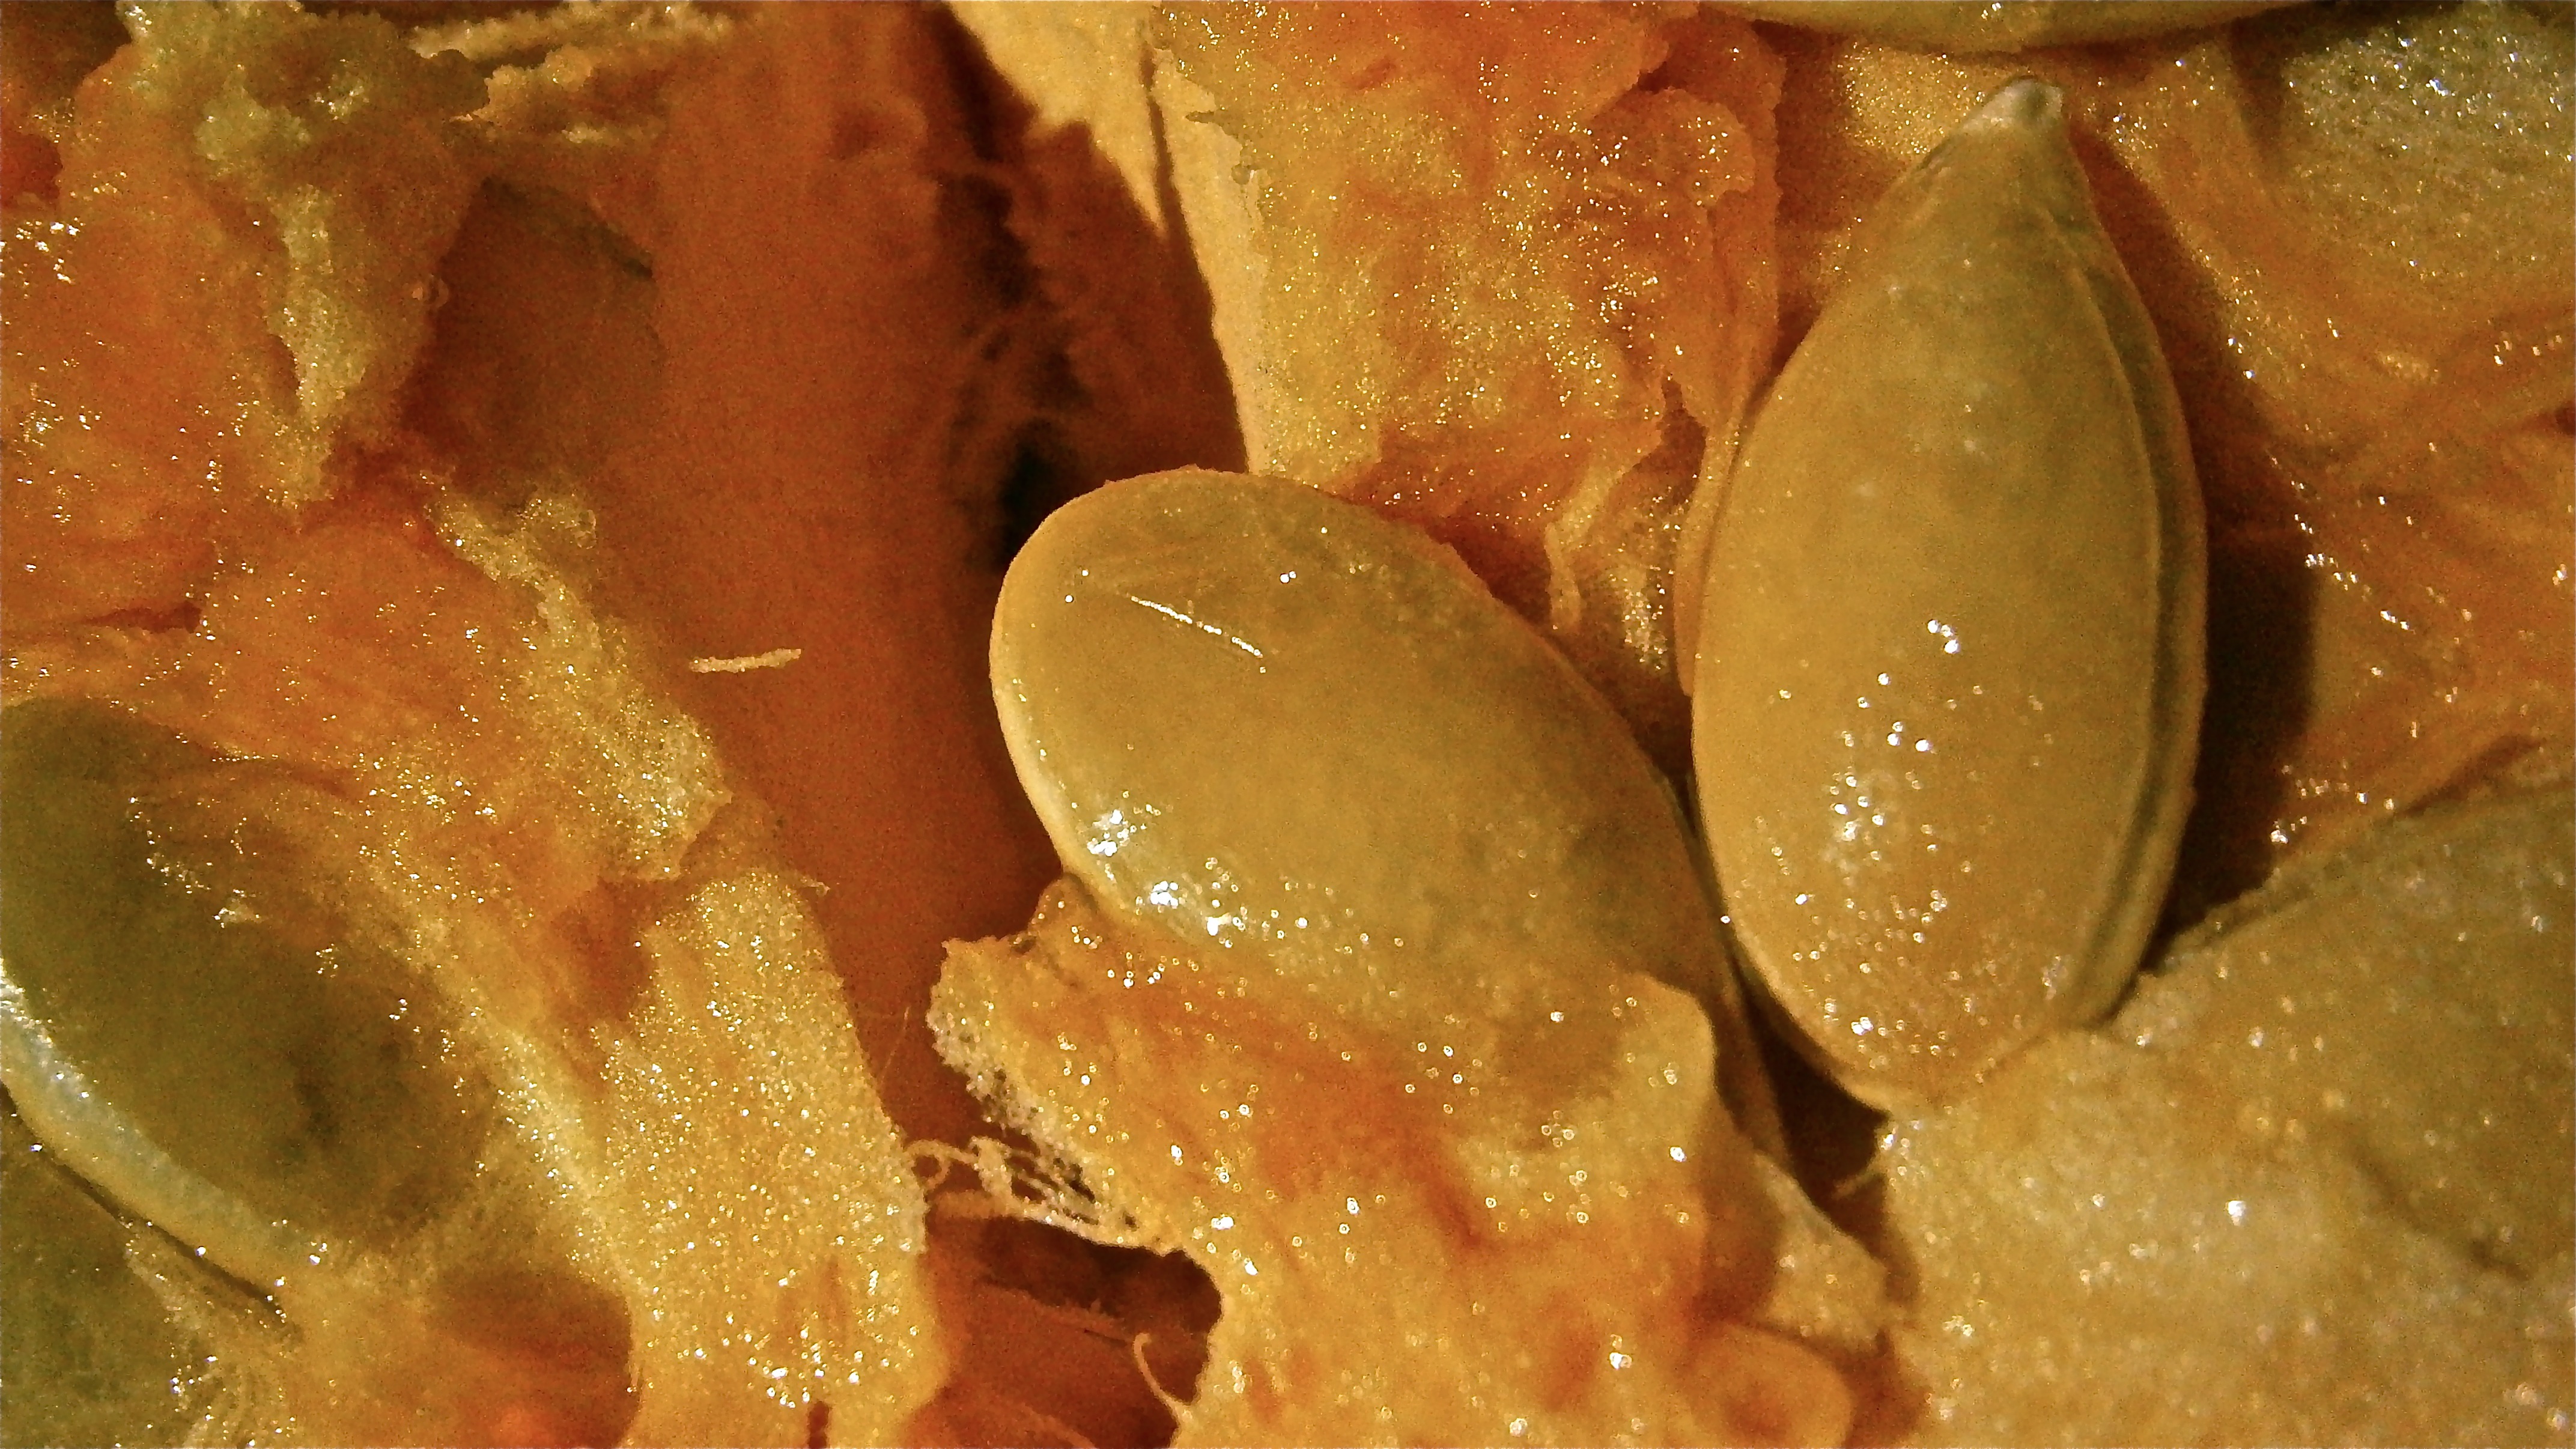
nature, fruit, leaf, seed, flower, food, produce, vegetable, pumpkin, macro photography, junk food